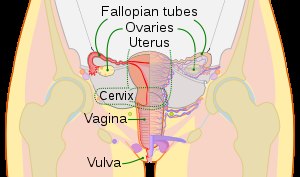
Kvinde / Biologi og køn
Kvindens kønsorganer
En kvinde er et hunkønnet menneske; det vil sige af arten Homo sapiens. Betegnelsen kvinde anvendes normalt kun om en fuldvoksen person, mens "pige" er den normale betegnelse for et hunkønnet barn eller ung person. Betegnelsen kvinde anvendes herudover somme tider til at identificere et hunkønnet menneske, uafhængigt af alder, i sammenhænge såsom "kvinders rettigheder". Ordet kan herudover også henvise til en persons kønsidentitet. Kvinder med typisk genetisk udvikling er oftest i stand til at føde børn fra puberteten og frem til menopausen. Transkønnede personer, der biologisk er mænd og identificerer sig som kvinder, er dog en undtagelse herfra. Nogle interkønnede mennesker, der identificerer sig som kvinder kan ikke føde børn, enten på grund af sterilitet eller fordi de har arvet et eller flere Y-kromosomer. I ekstremt sjældne tilfælde kan mennesker som har Swyer-syndrom føde med medicinsk assistance. Op igennem historien har kvinder haft særlige roller i forskellige kulturelle samfund.